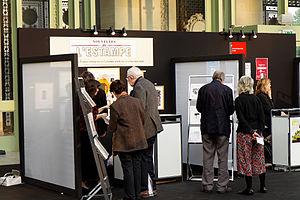
Les Nouvelles de l'estampe sont une revue scientifique française portant sur l'histoire de l'estampe, des origines à nos jours. Elle dépend du Comité national de l'estampe et possède ses bureaux au département des Estampes et de la Photographie de la Bibliothèque nationale de France, qui la soutient.